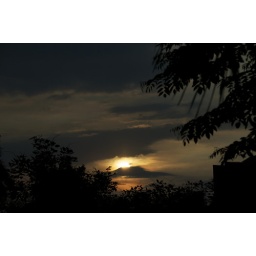
The golden sun in the evening sky